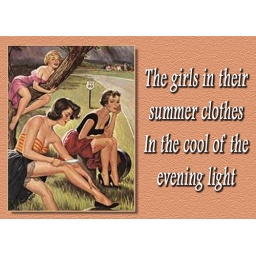
The girls in their summer clothes